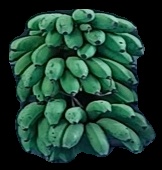
Variety: rasbale
Grade: grade2